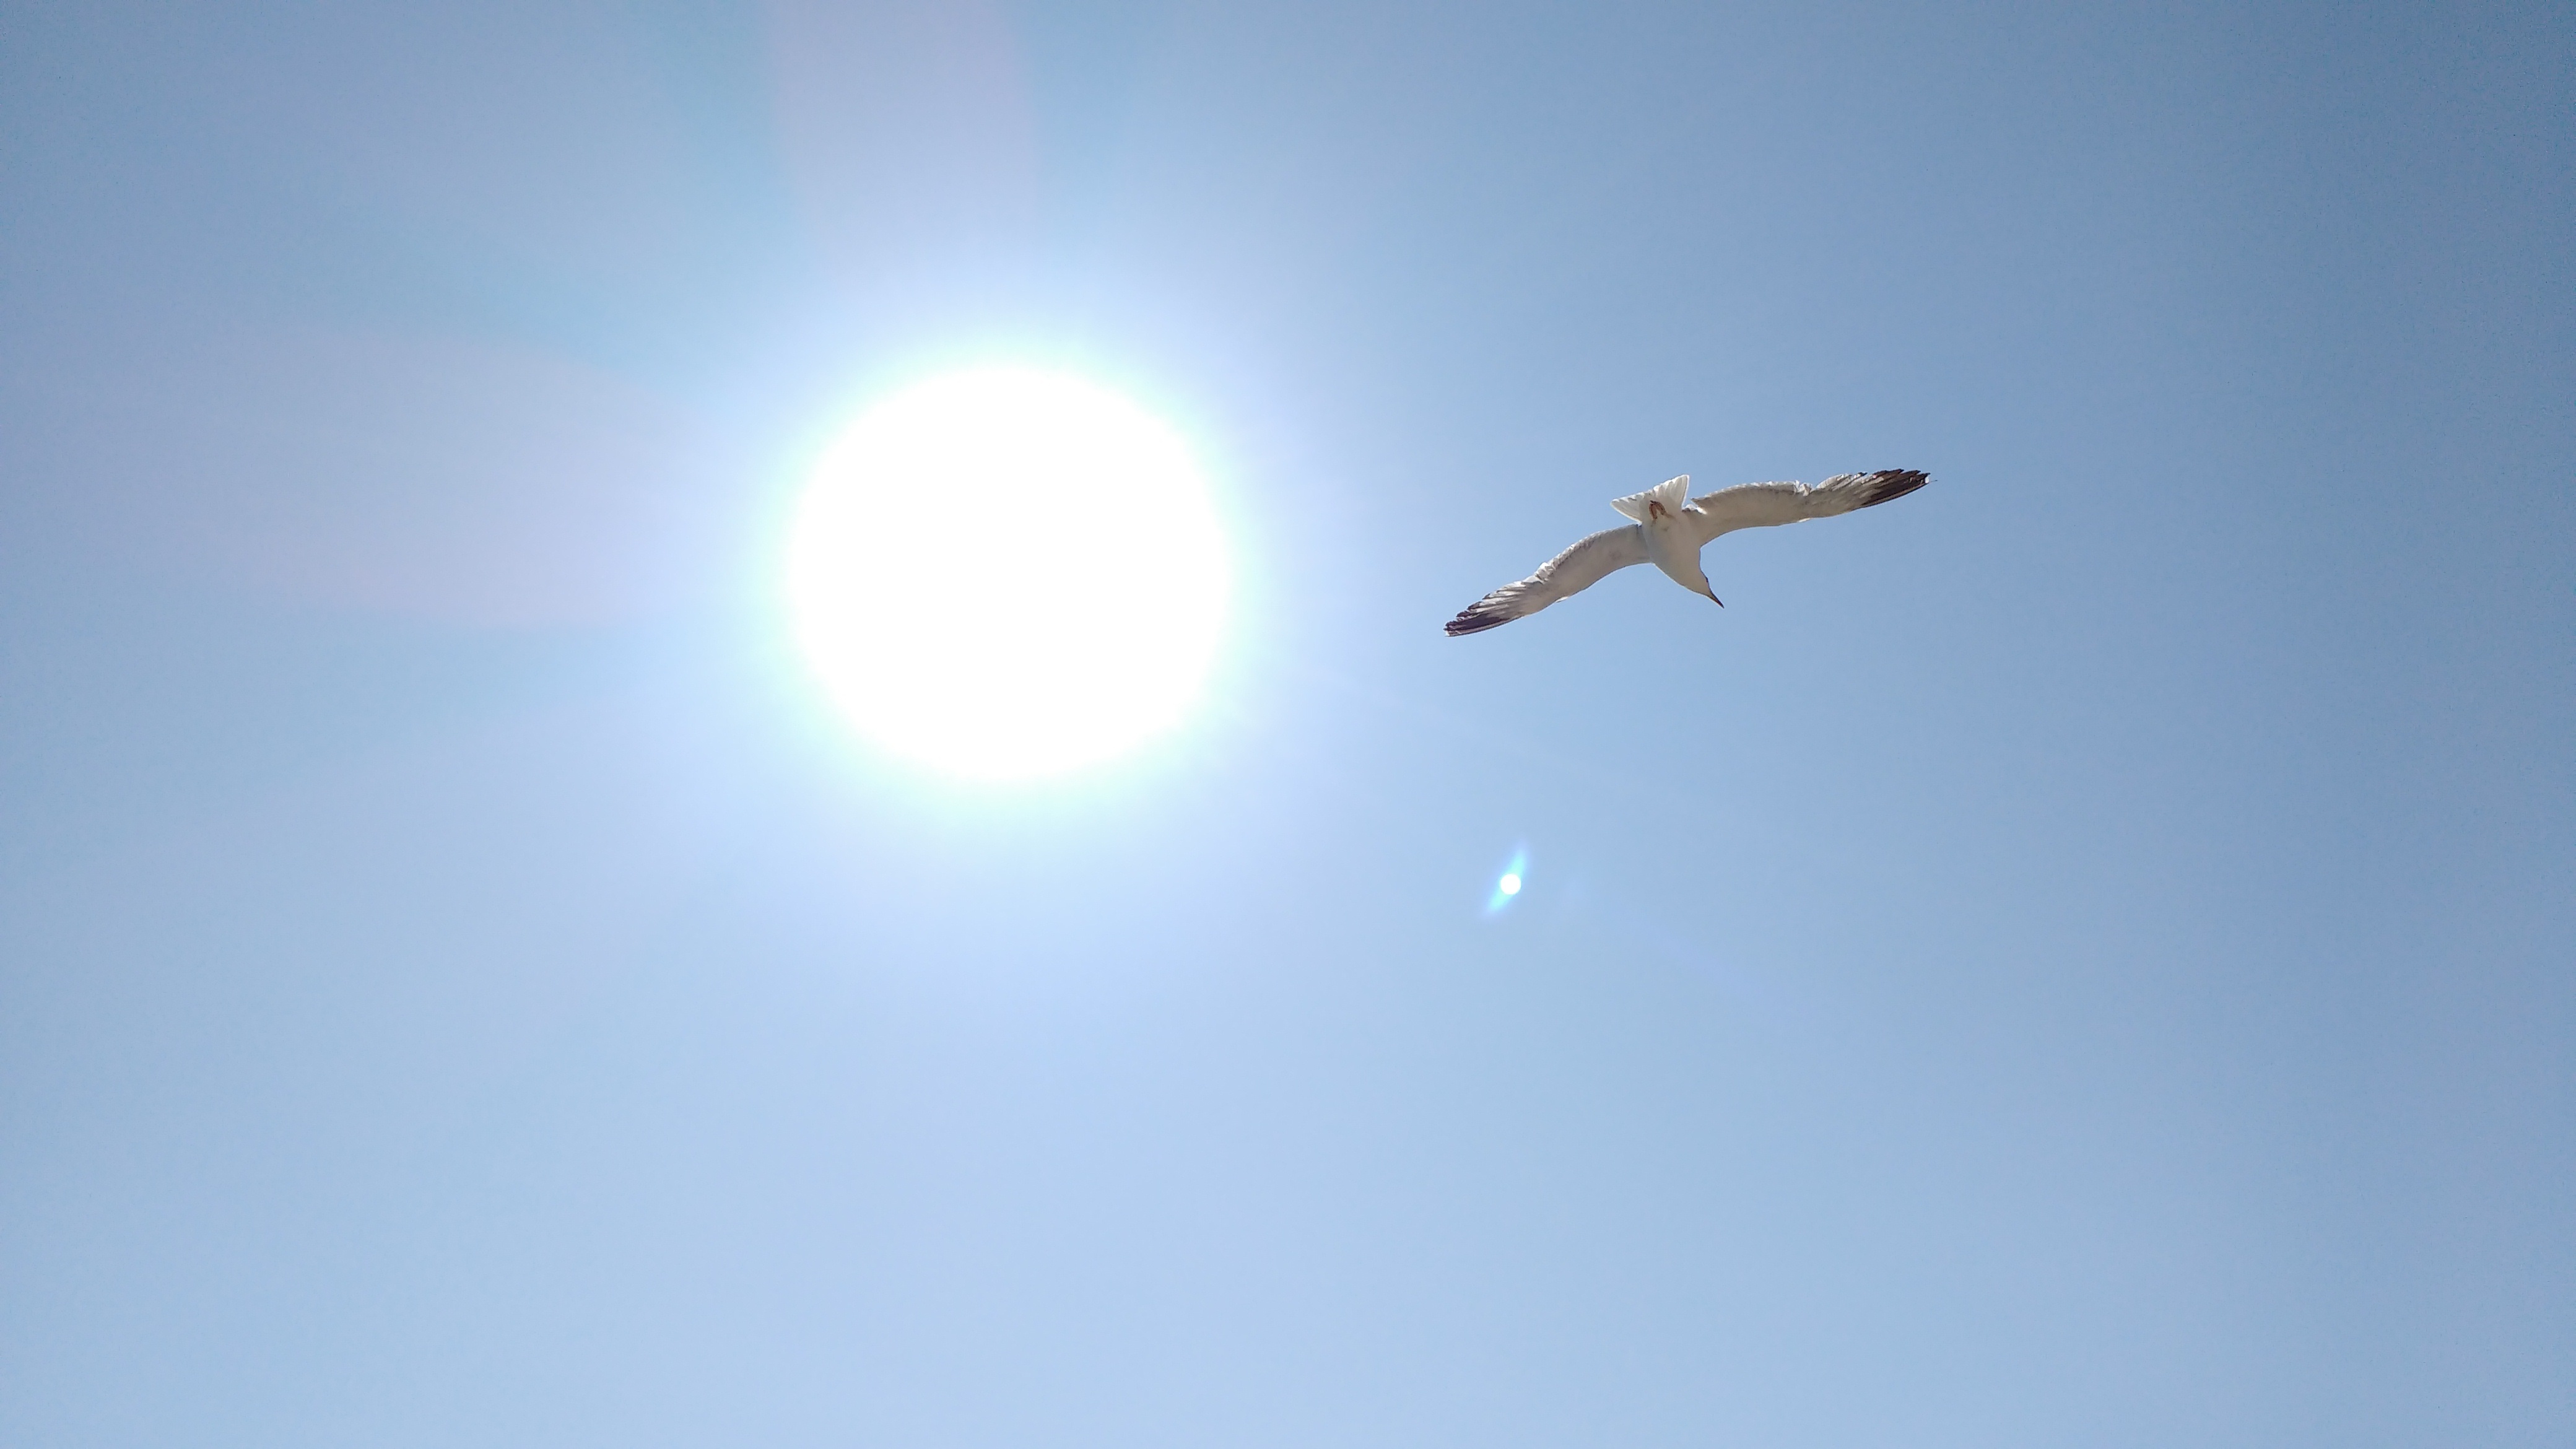
nature, bird, wing, light, sky, seabird, fly, seagull, gull, flight, blue, blue sky, birds, portugal, sol, day, atmosphere of earth